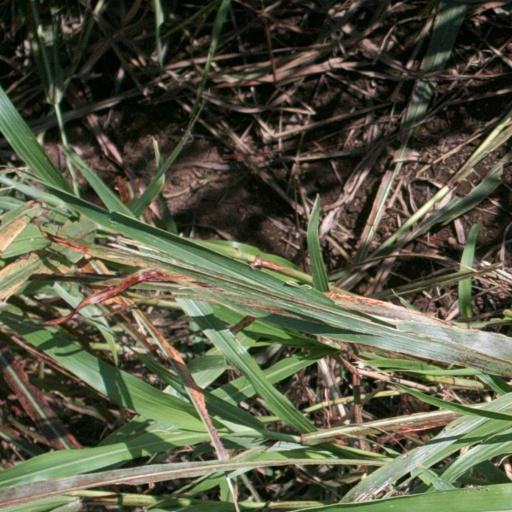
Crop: sorghum